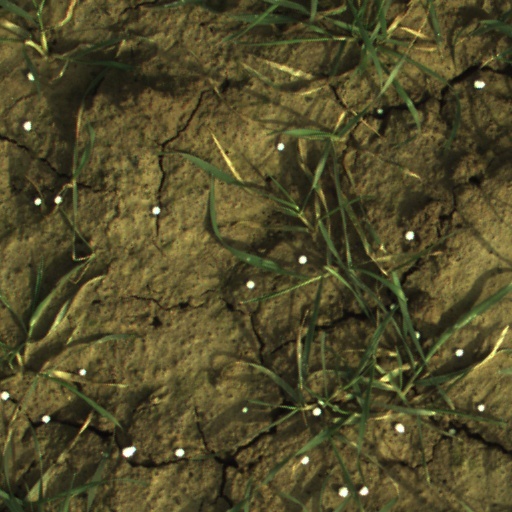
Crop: wheat